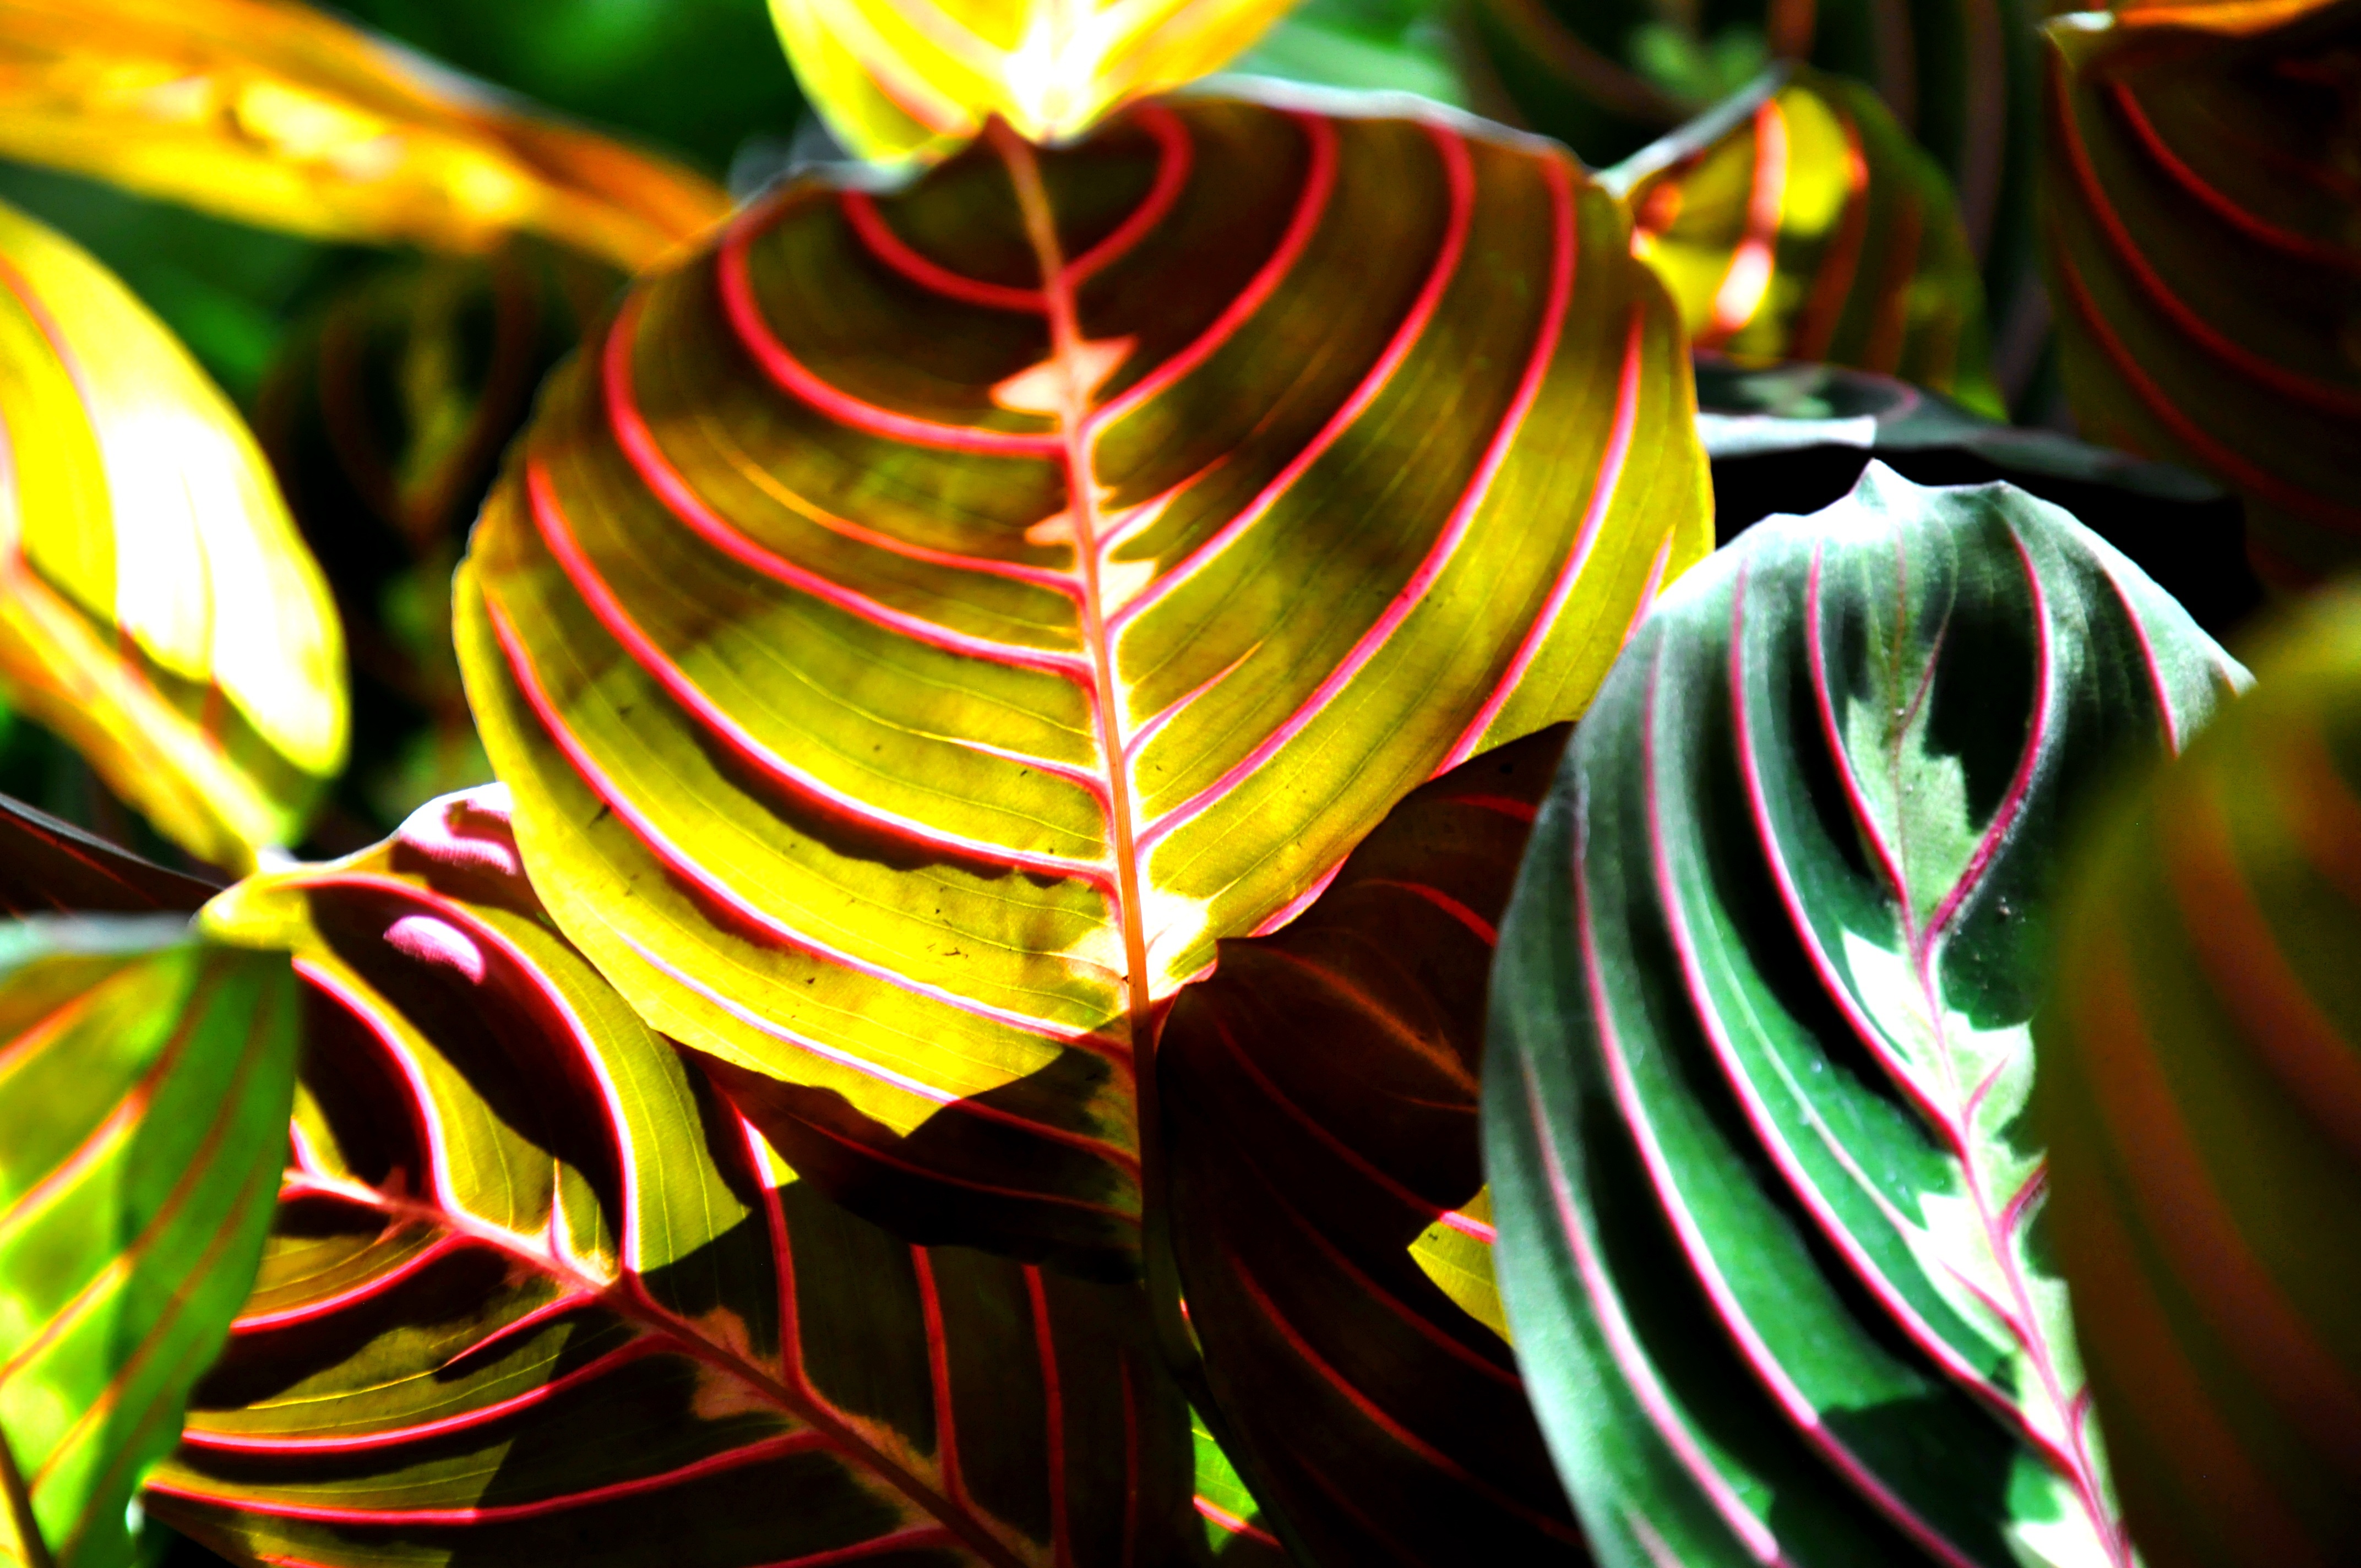
plant, sunlight, leaf, flower, petal, green, red, color, botany, yellow, flora, close up, house plant, maranta, macro photography, flowering plant, land plant